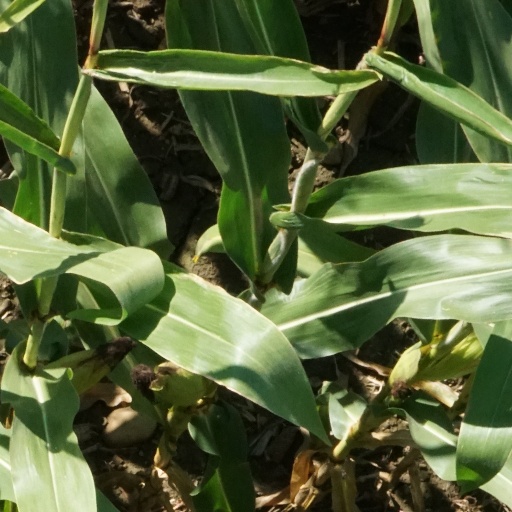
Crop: maize; corn